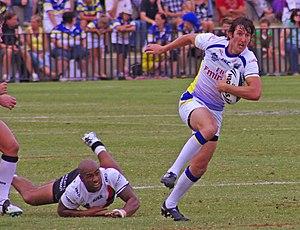
Stefan Ratchford, né le 19 juillet 1988 à Wigan, est un joueur de rugby à XIII international anglais évoluant au poste d'arrière, d'ailier, de centre, de troisième ligne, de demi d'ouverture ou de demi de mêlée dans les années 2000 et 2010. Il fait ses débuts professionnels en Super League à Salford en 2007. Rapidement titulaire, il joue à tous les postes arrières. Il rejoint en 2012 Warrington et y remporte la Challenge Cup en 2012. Ses bonnes prestations en club l'amènent en équipe d'Angleterre et il prend part à la Coupe du monde 2017 où la sélection atteint la finale.
Le Harry Sunderland Trophy est un prix annuel qui récompense le meilleur joueur de la finale de la Super League.
Les Warrington Wolves sont un club professionnel anglais de rugby à XIII basé à Warrington dans le Cheshire. Ils évoluent dans la Super League qui est le championnat élite d'Europe. Ils ont remporté à trois reprises le championnat — 1948, 1954 et 1955 — ainsi qu'à huit reprises la Challenge Cup.
L'Albert Goldthorpe Medal est une récompense attribuée au meilleur joueur de rugby à XIII de l'année évoluant en Super League sans distinction de nationalité. Il rend hommage à Albert Goldthorpe.